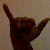
The image shows a hand gesture representing the letter 'Y' in Indian Sign Language.